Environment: real
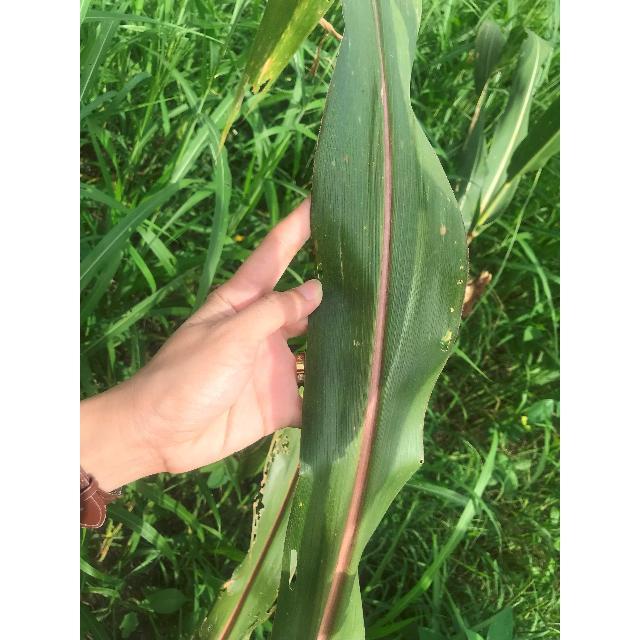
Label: phosphorus_deficiency